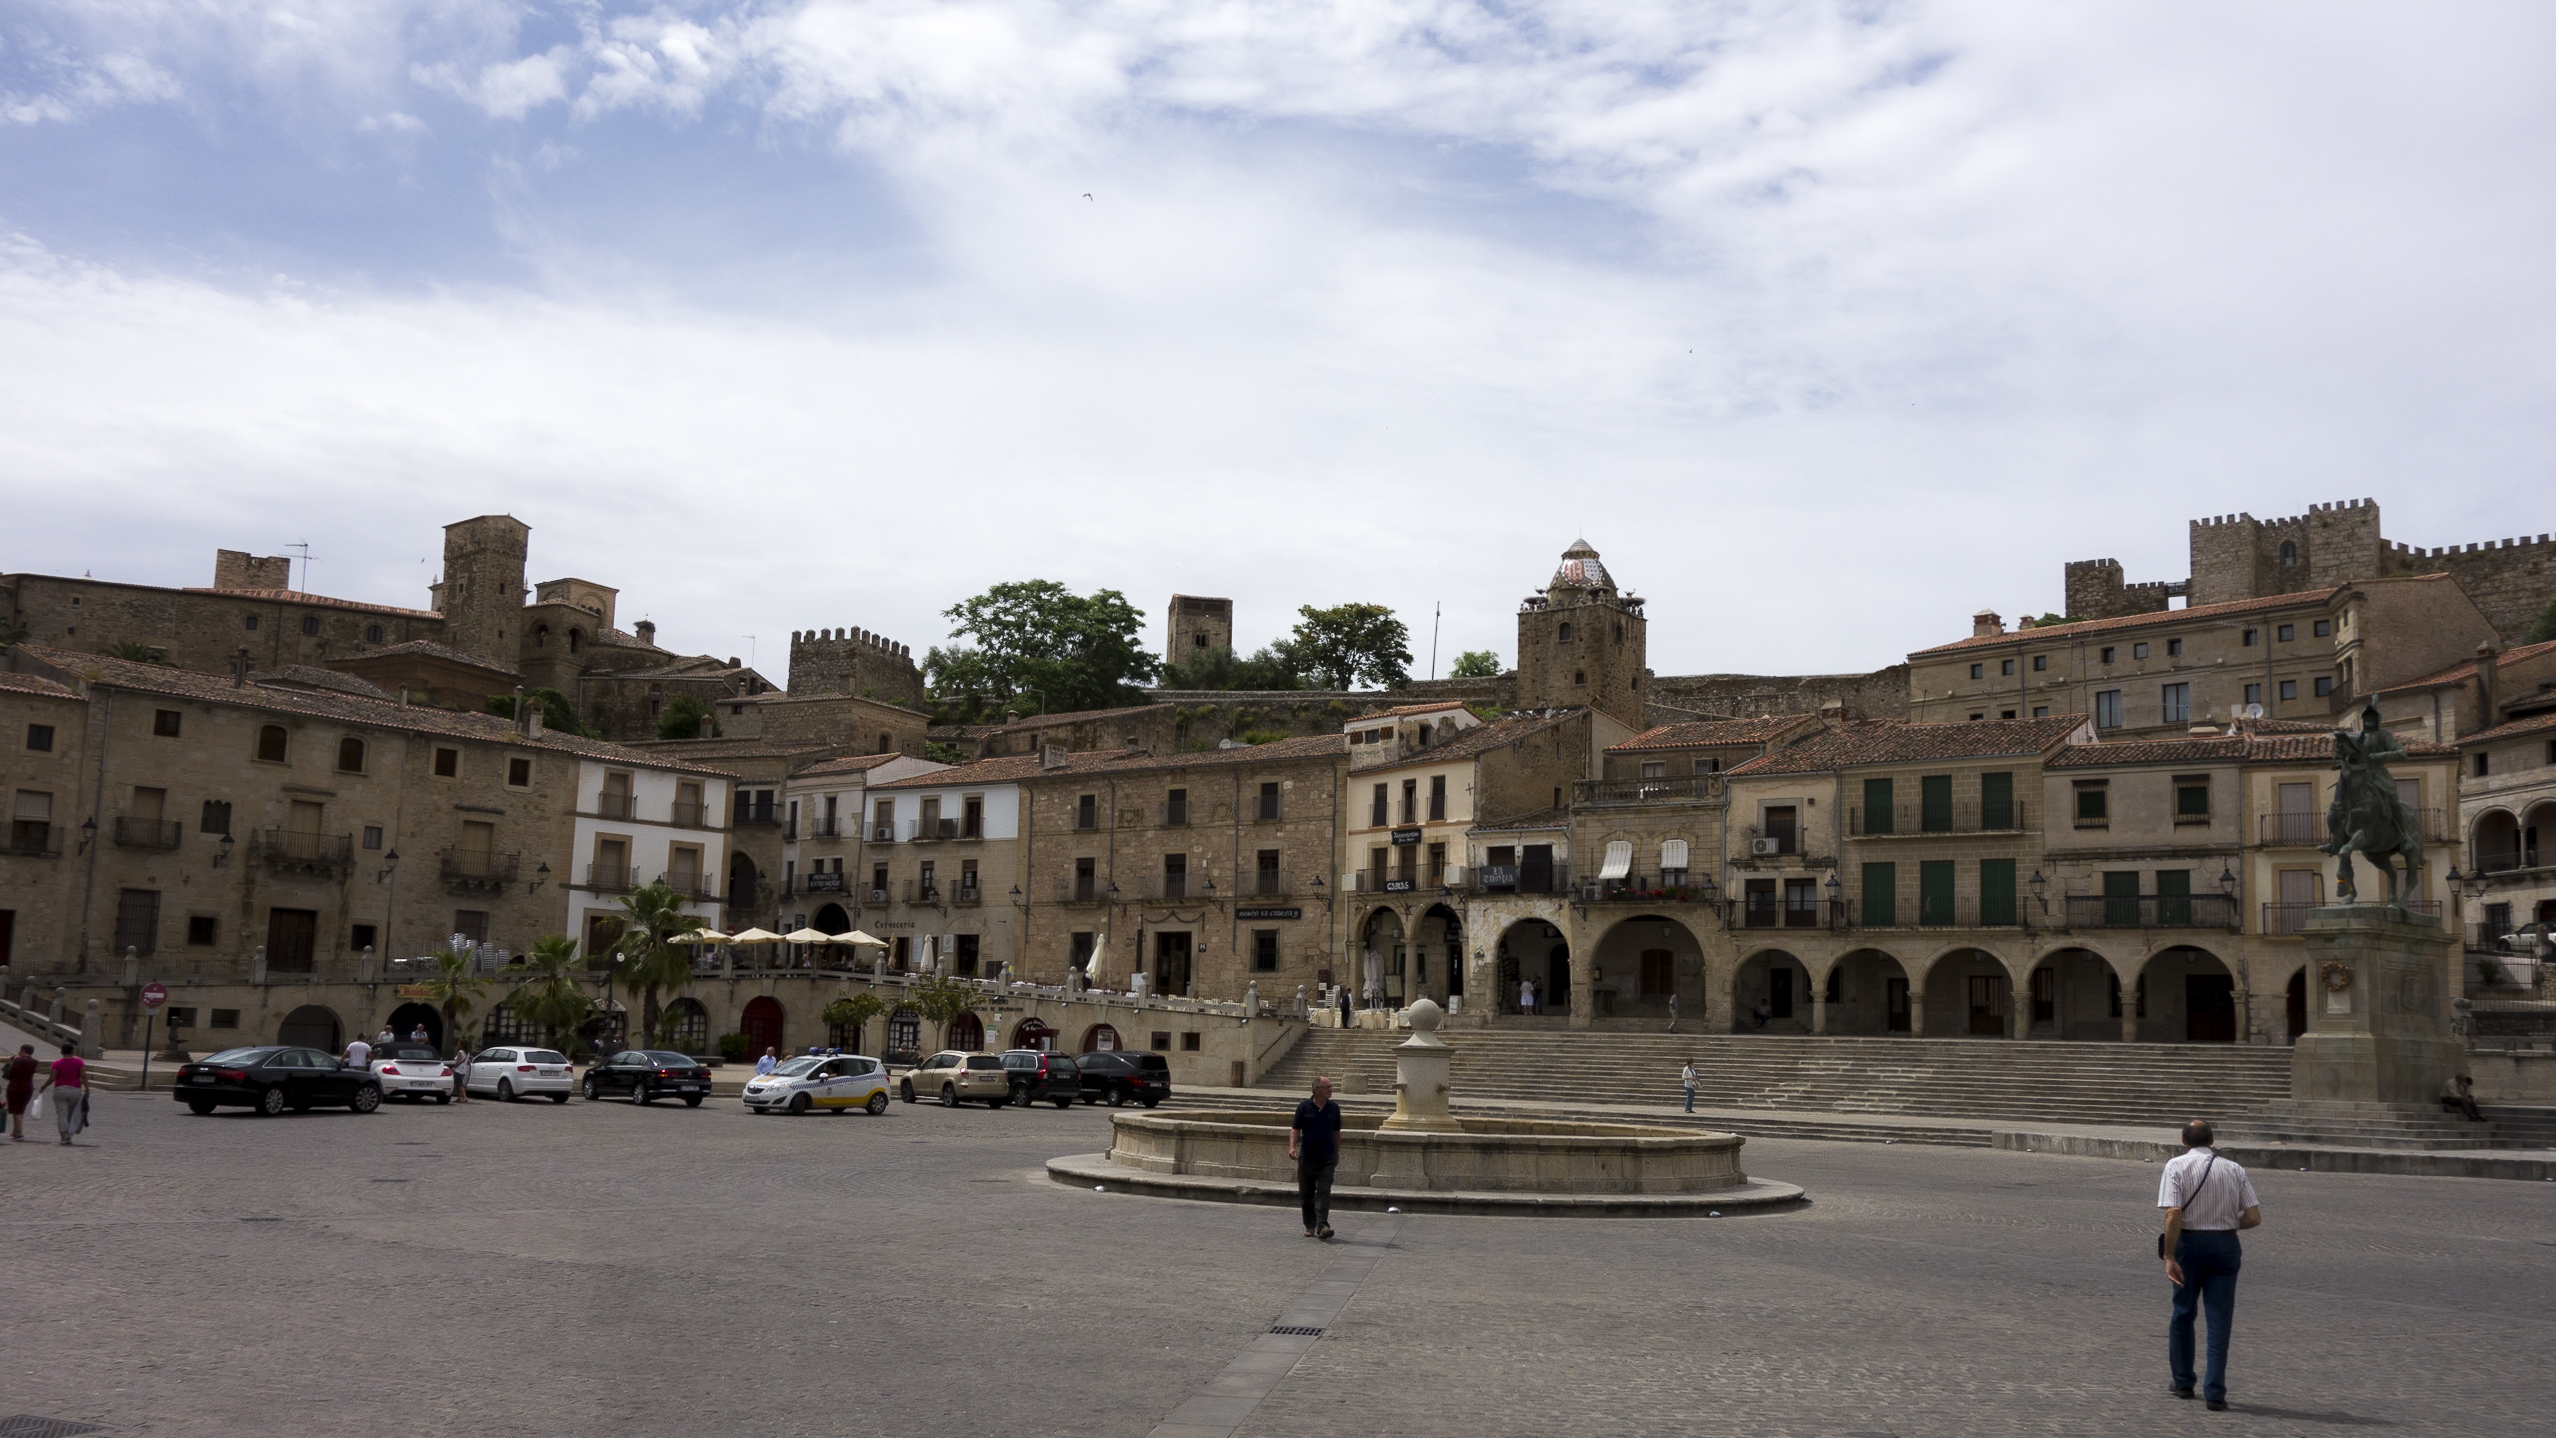
architecture, town, palace, city, cityscape, plaza, landmark, espagne, town square, trujillo, neighbourhood, ancient rome, ancient history, human settlement